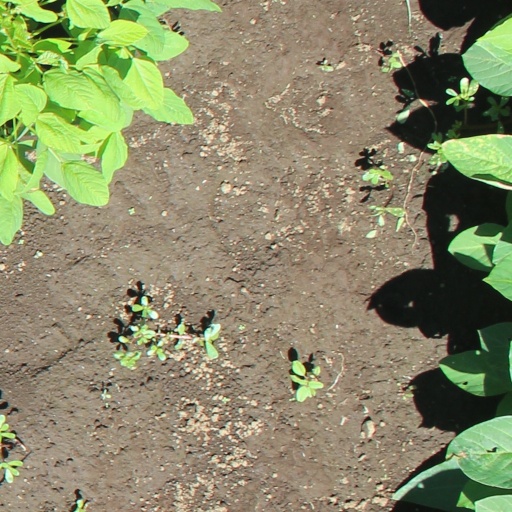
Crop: soybean